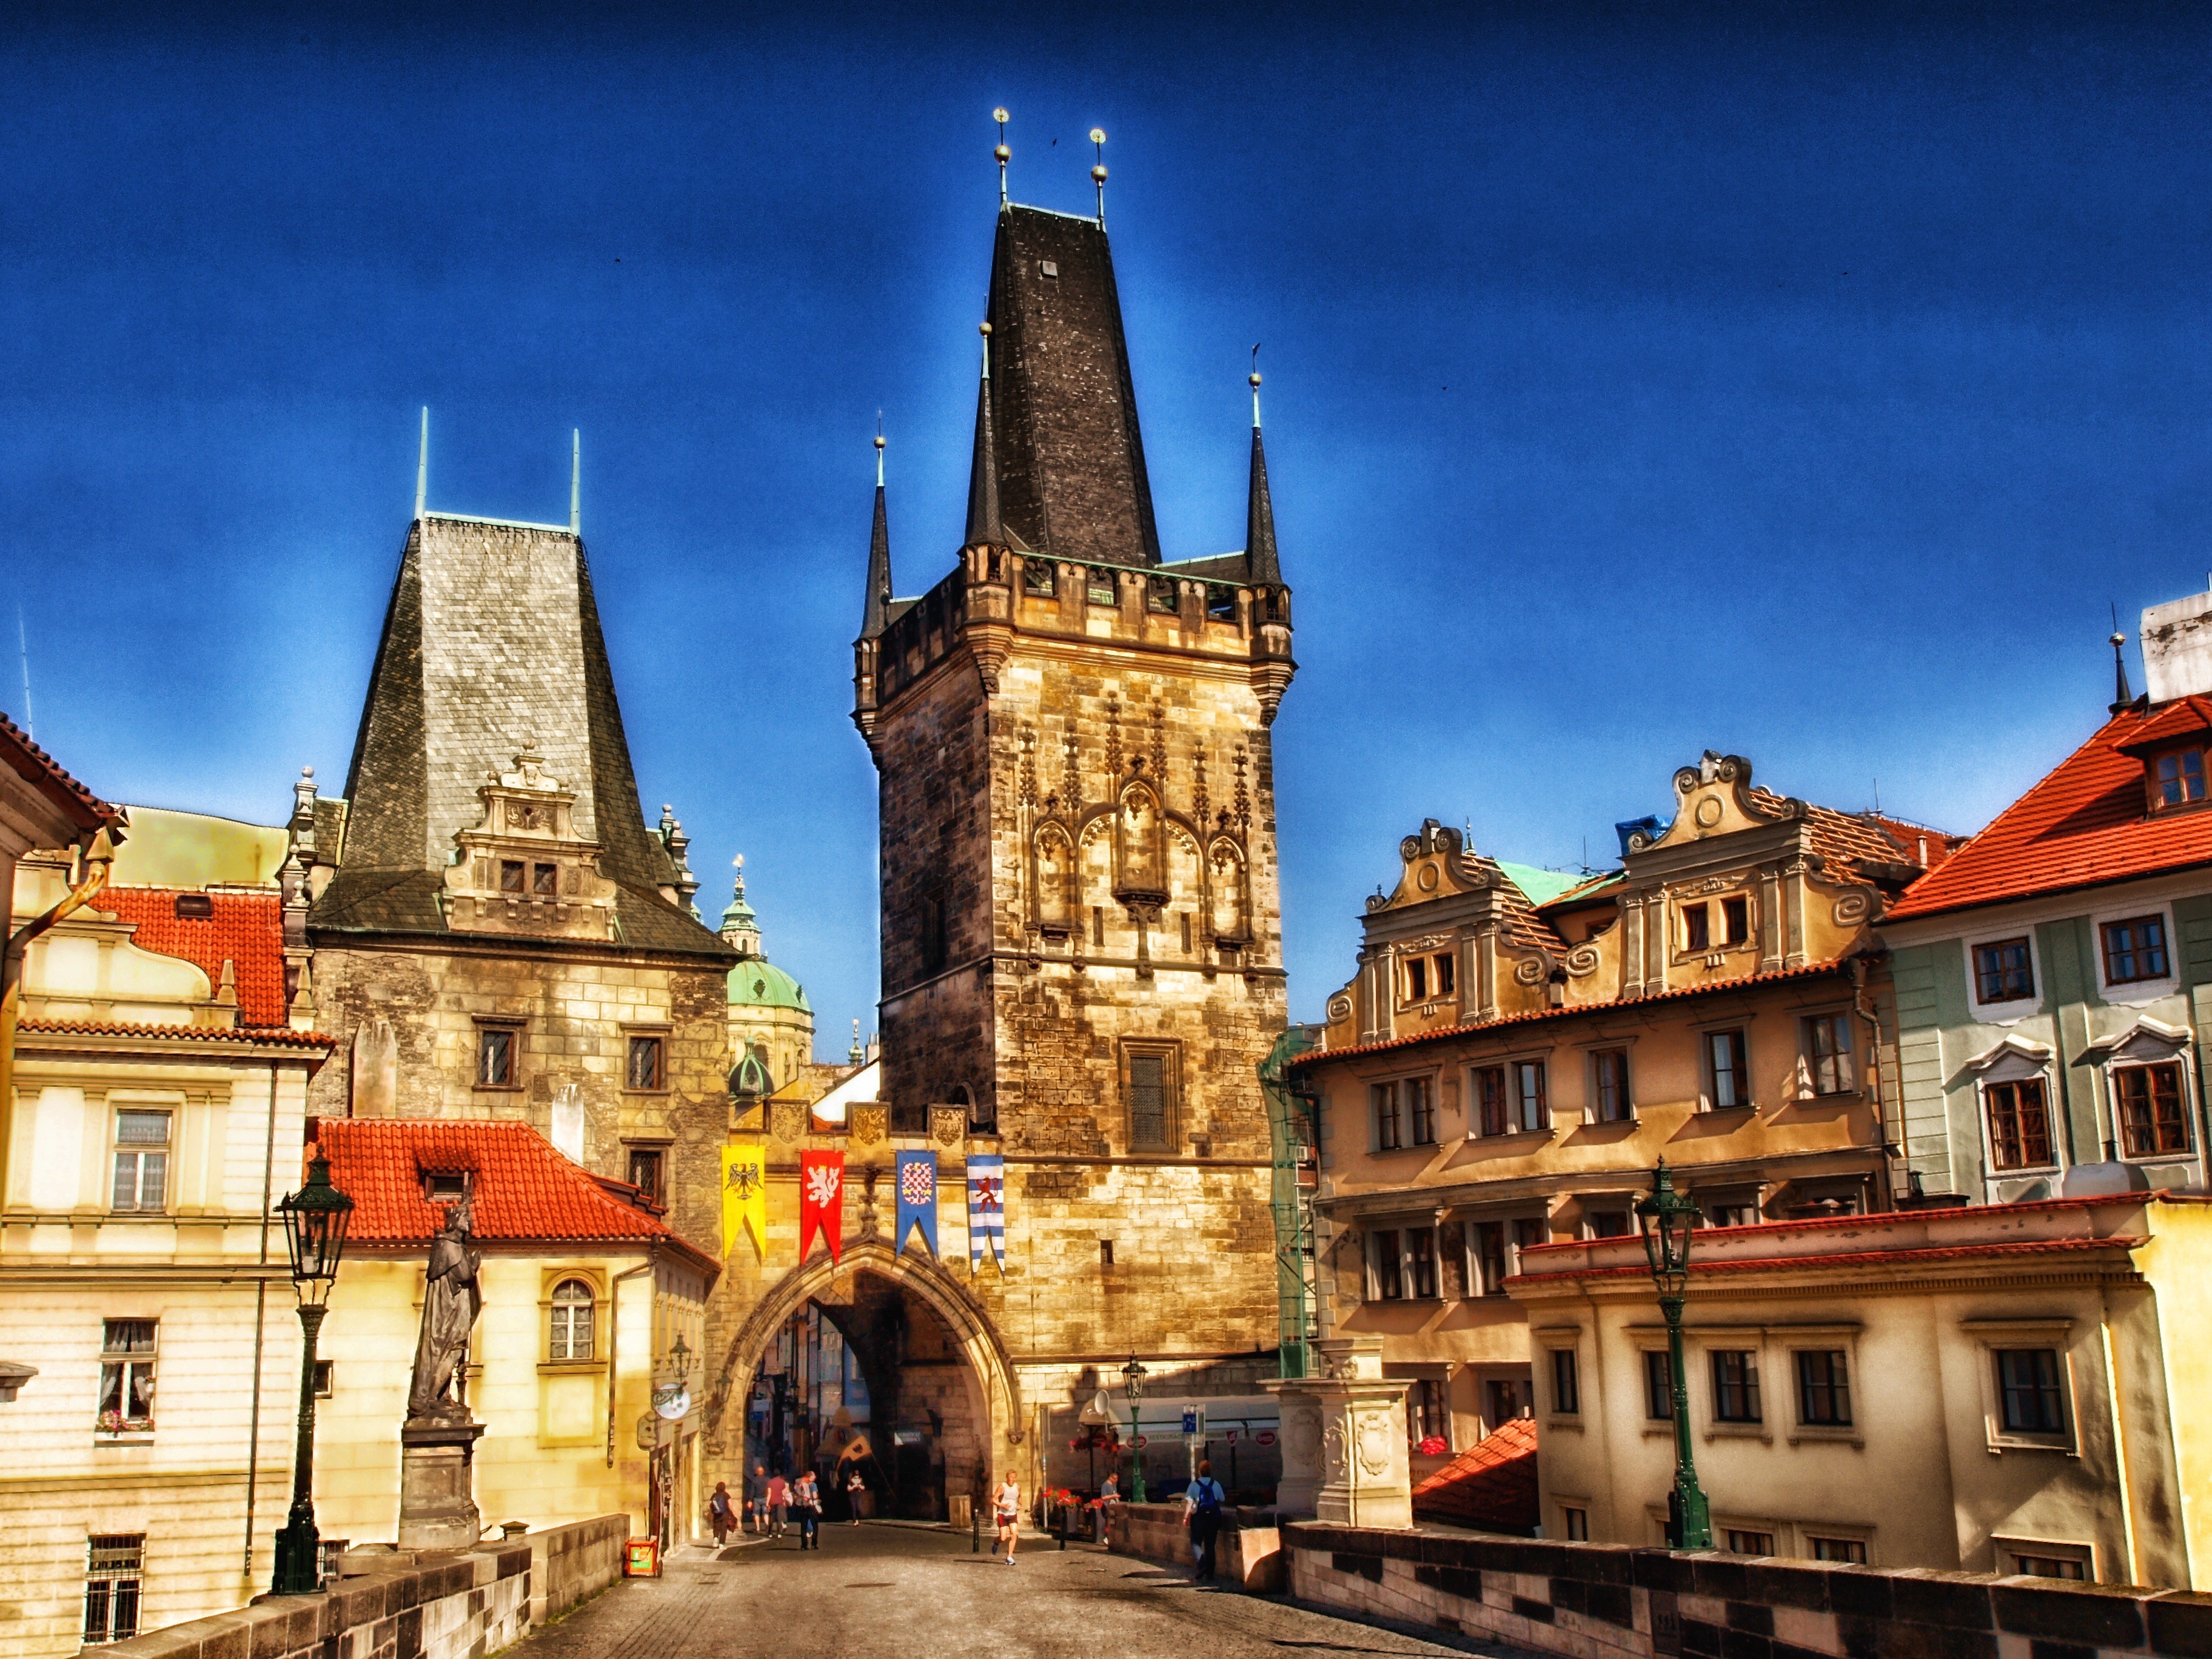
architecture, sky, skyline, night, town, city, urban, cityscape, travel, evening, landmark, facade, cathedral, prague, tourism, hdr, buildings, czech republic, cities, charles bridge